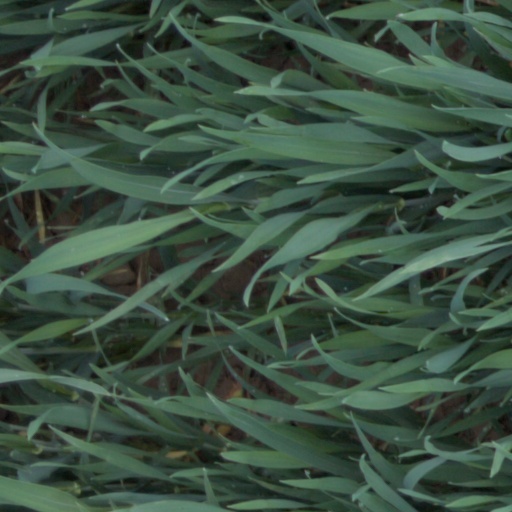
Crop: wheat